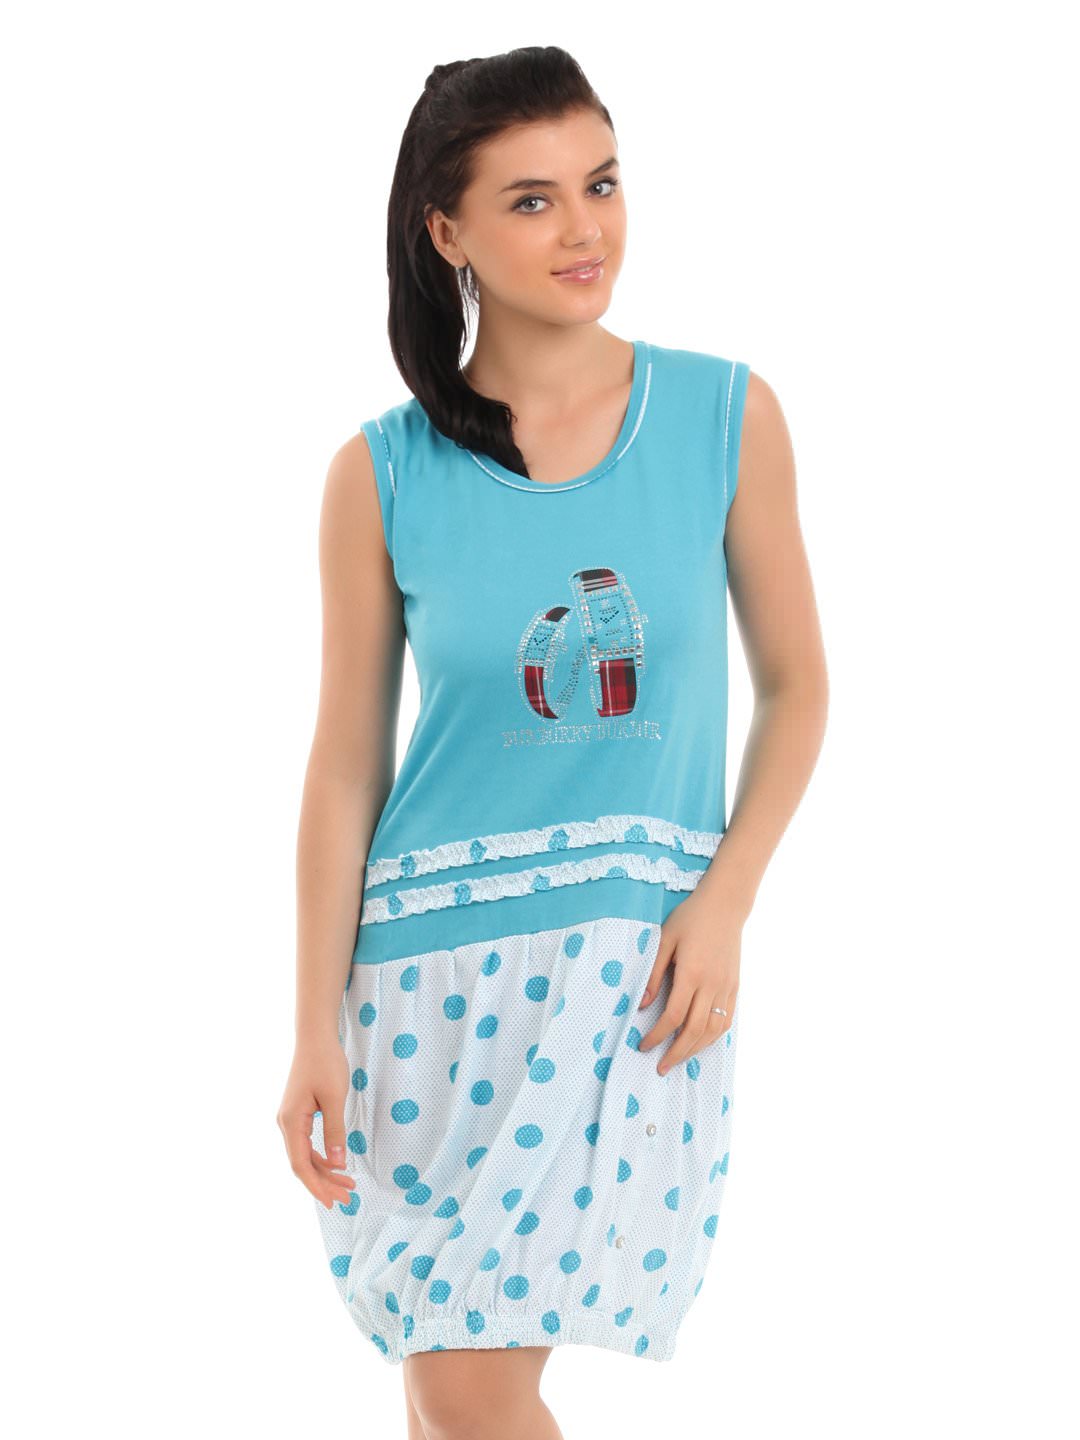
Red Rose Women Blue Nightdress
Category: Apparel / Loungewear and Nightwear / Nightdress
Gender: Women
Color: Blue
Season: Winter 2015
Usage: Casual